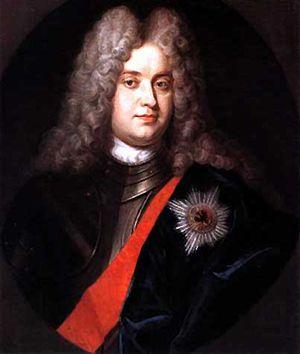
Cette page dresse une liste des monarques de Prusse.
Frédéric-Guillaume Iᵉʳ de Prusse, de la maison de Hohenzollern, surnommé « le Roi-Sergent » est roi en Prusse du 25 février 1713 à sa mort.